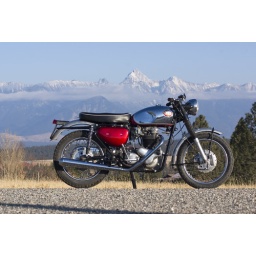
My G15CSR on the road above our house with Fischer Peak in the Rocky Mts in the background